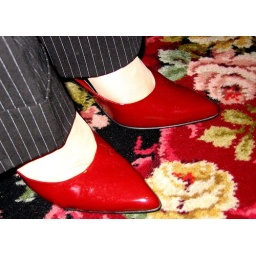
"...and now those shoes will take you home in two seconds..."